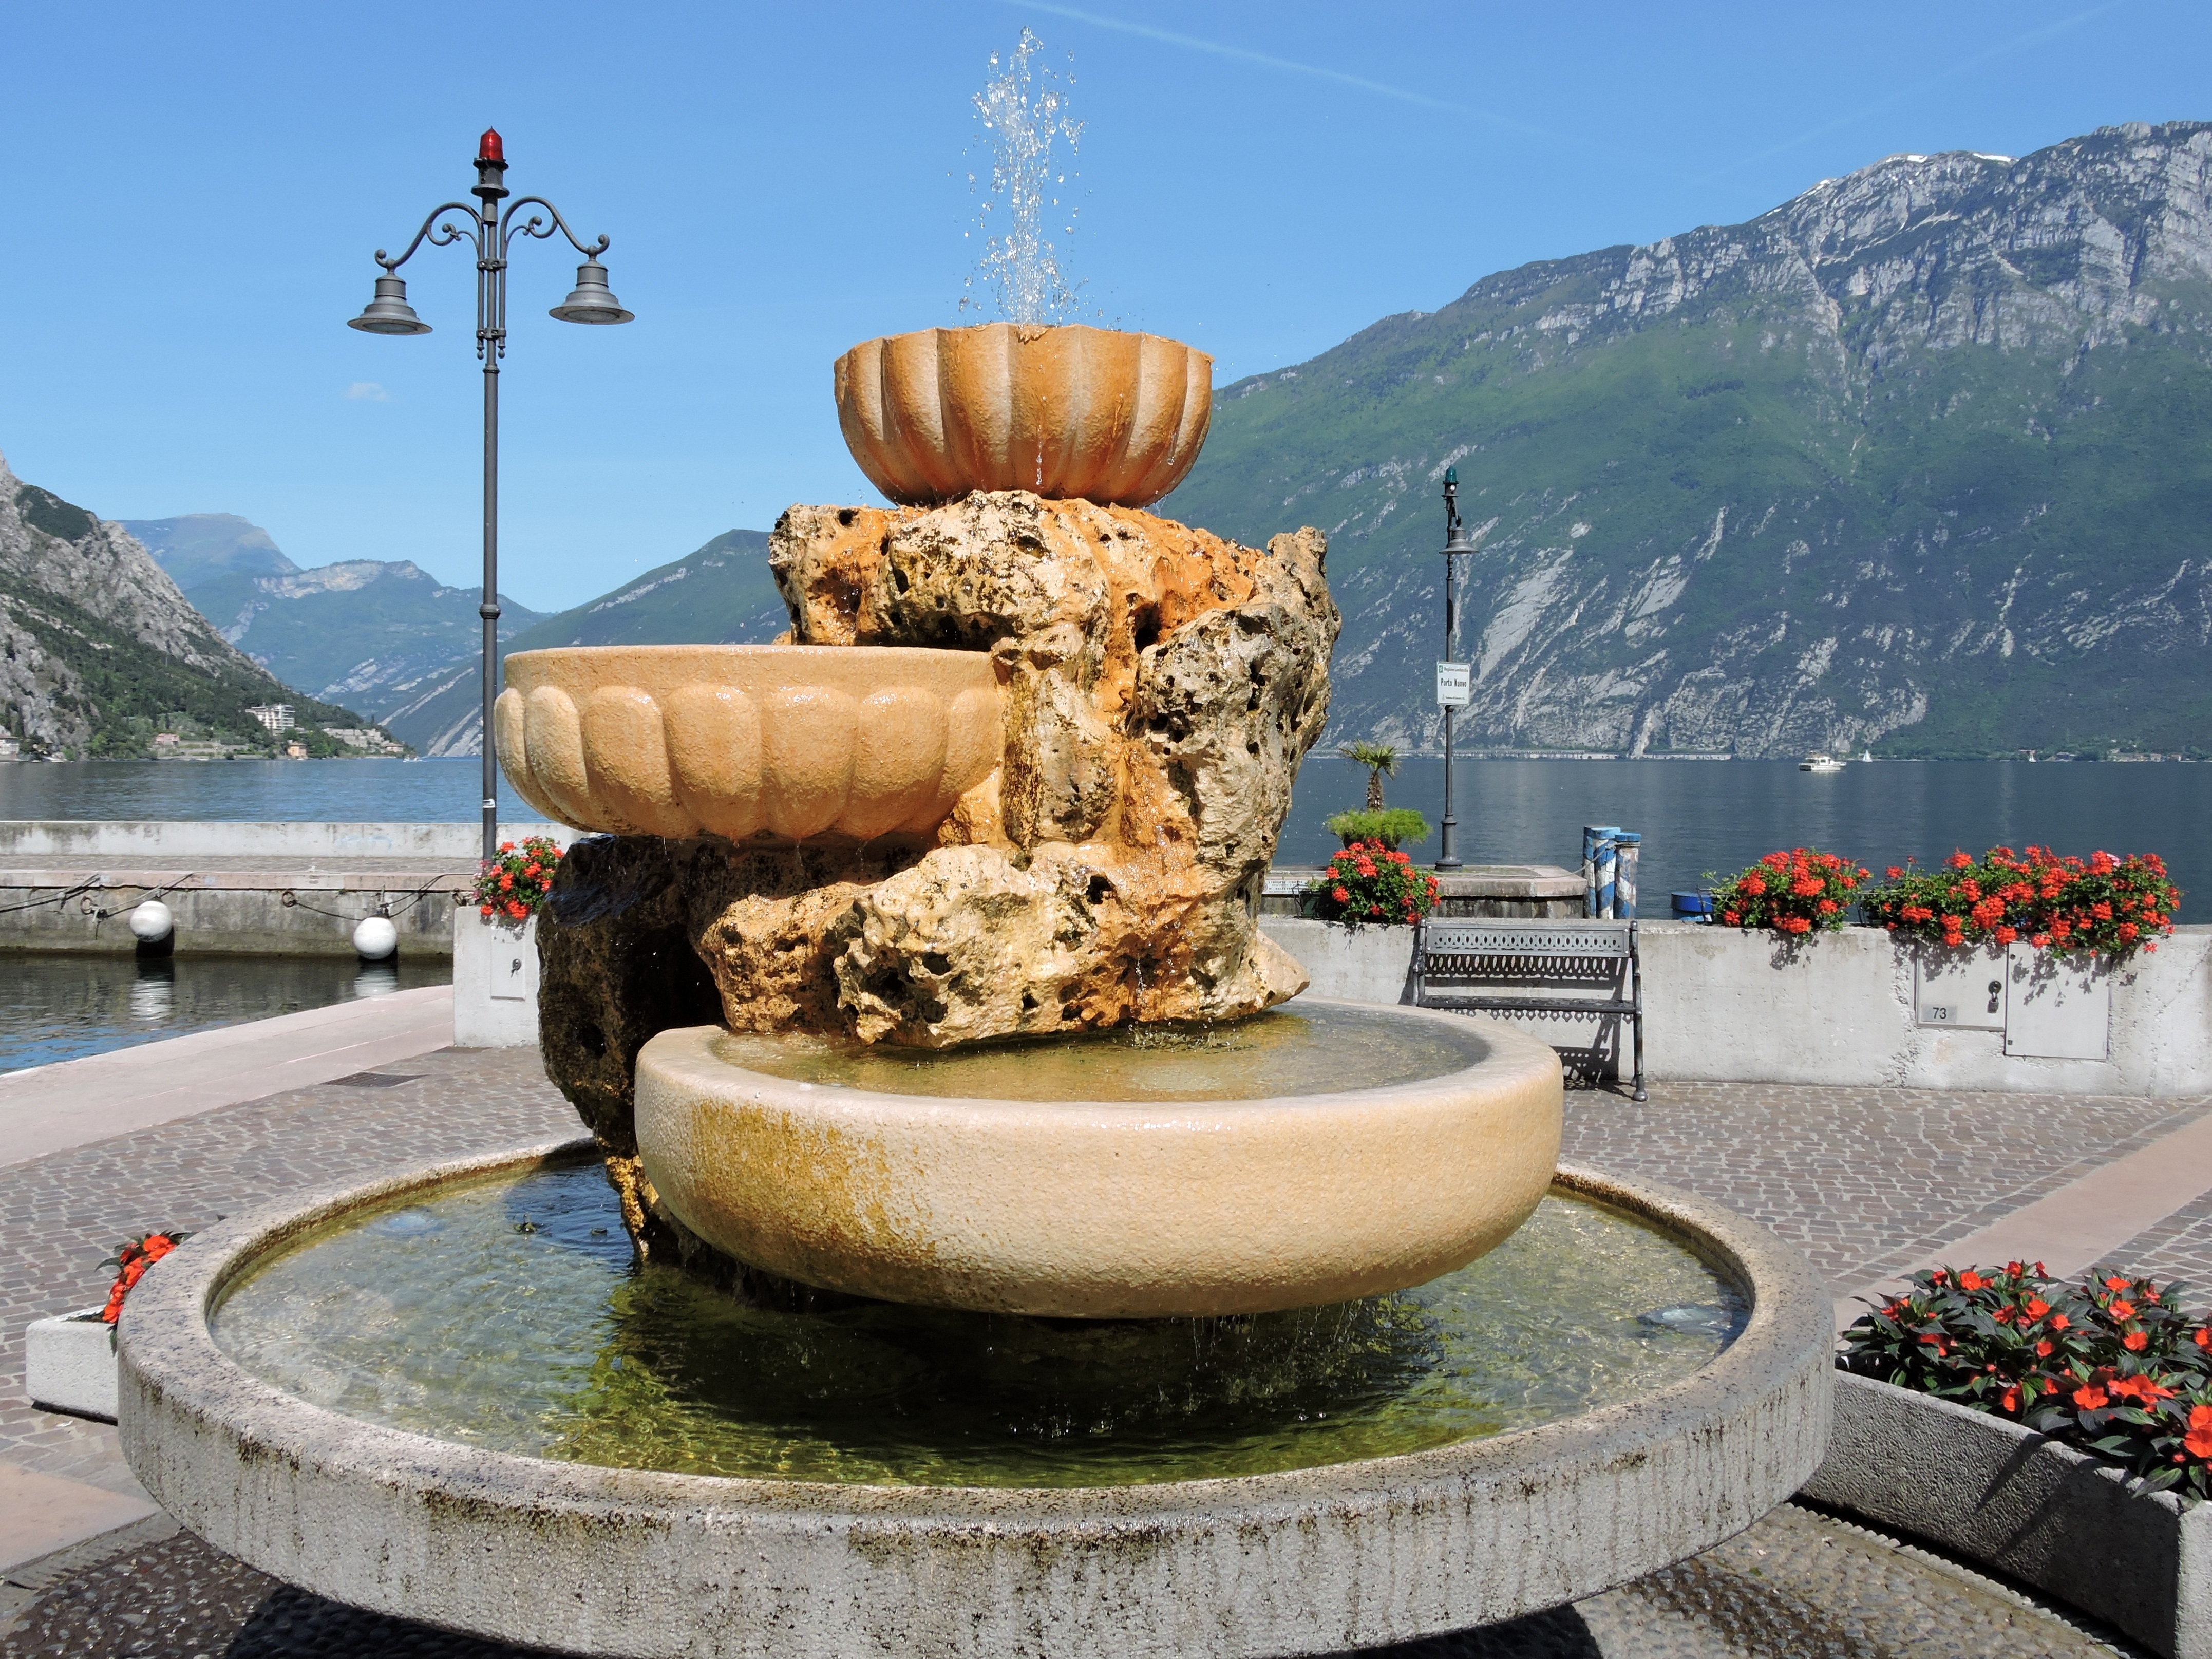
water, mountain, lake, italy, flowers, garda, lamppost, fountain, water feature, fontana, gush, lemon on garda